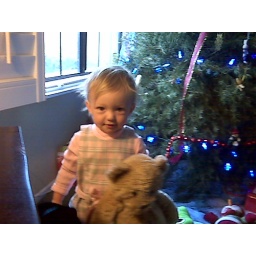
Gigi with teddy bear in front of xmas tree